Paul M. English

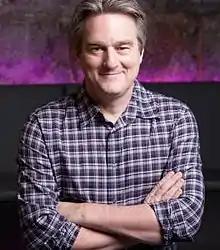
English in 2015

Paul M. English (born 1963) is an American tech entrepreneur, computer scientist, and philanthropist. He is the founder of Boston Venture Studio, and previously co-founded and served as CTO of Kayak.